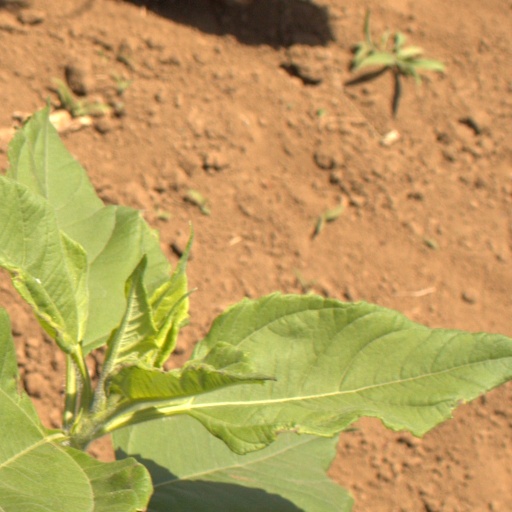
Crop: Jerusalem artichoke